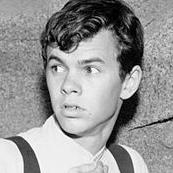
Age: 20